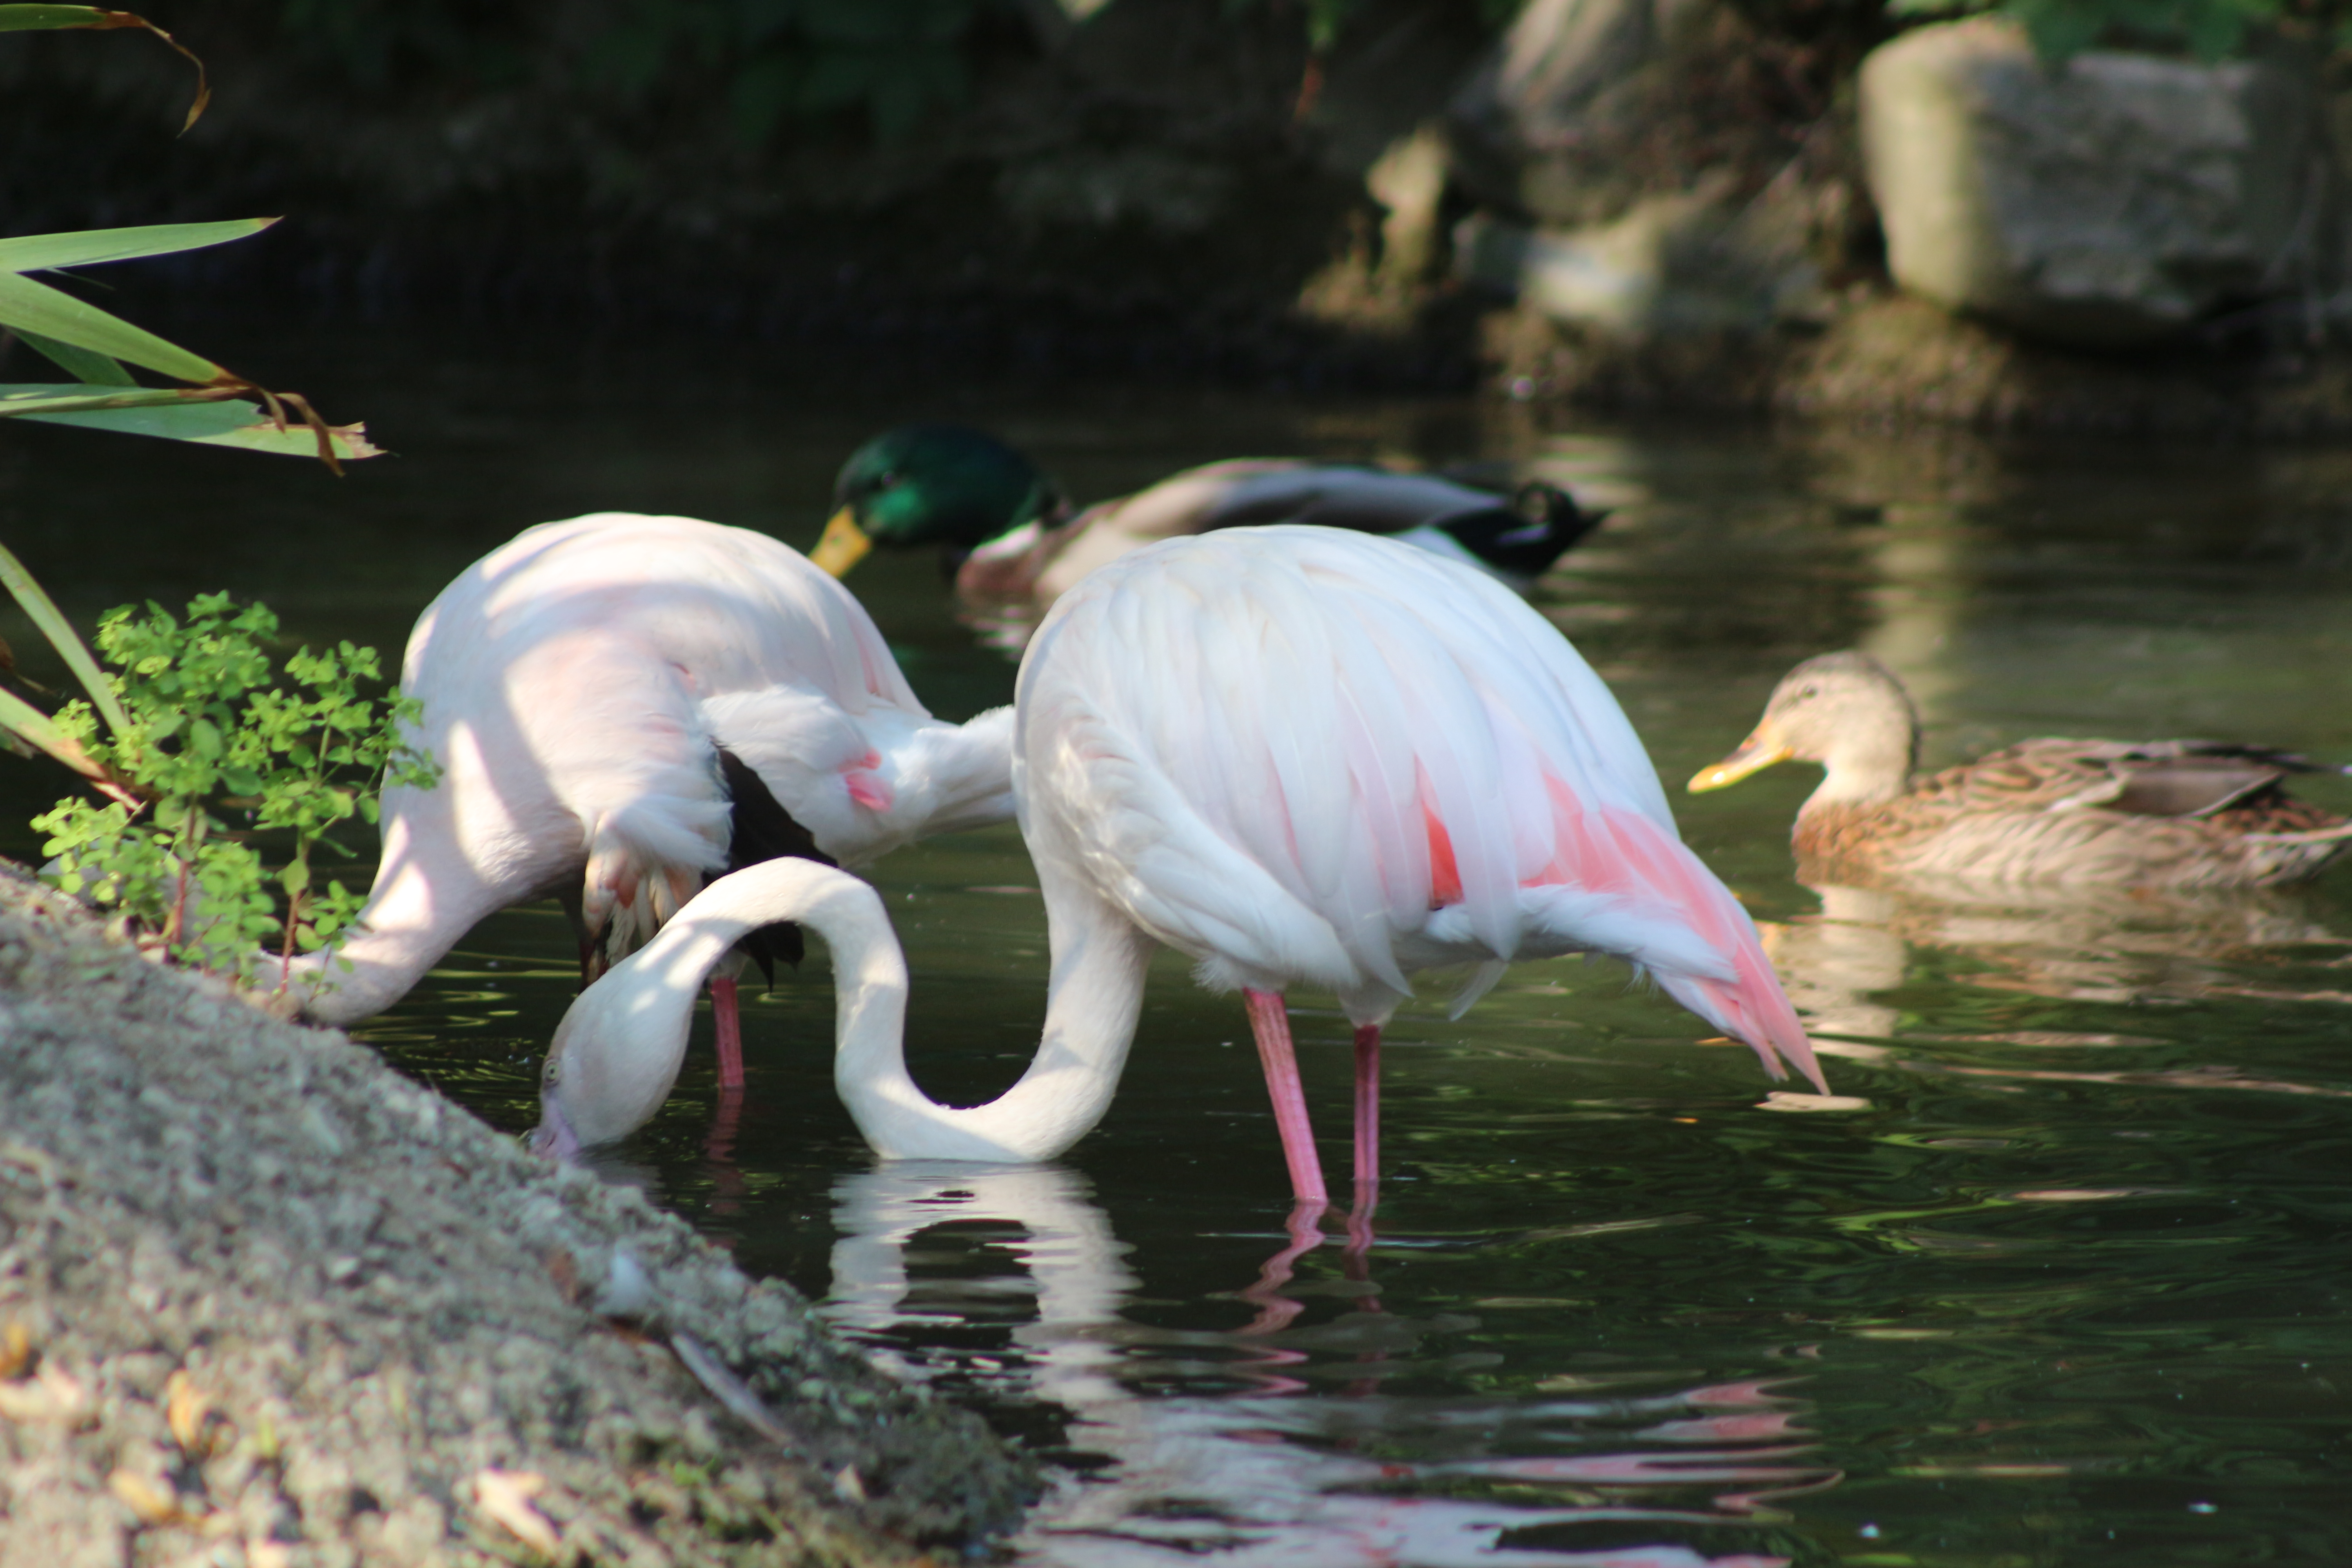
pelican, pink, zoo, animal, cute, bird, flamingo, water bird, beak, ciconiiformes, pond, ibis, crane, bank, crane like bird